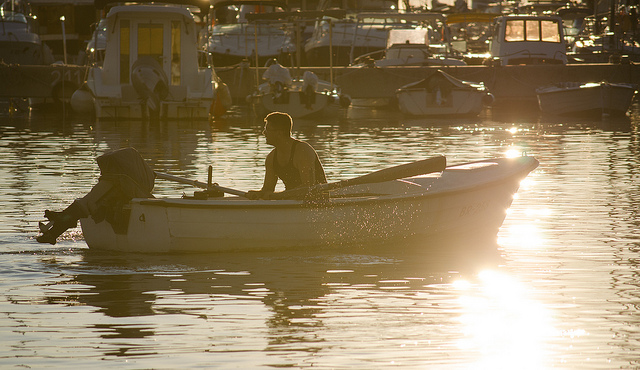
a person on a small boat in a body of water

A man rowing a small wooden boat in a marina

A man is in his boat as the sun sets.

A man rows a boat with oars past a dock.